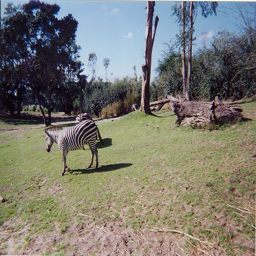
A herd of zebra standing on top of a grass covered field.
a zebra is standing in a green field
Two zebras standing in the grass near a tree.
Zebras are walking on the grass in an open area.
two zebras near one another in a field